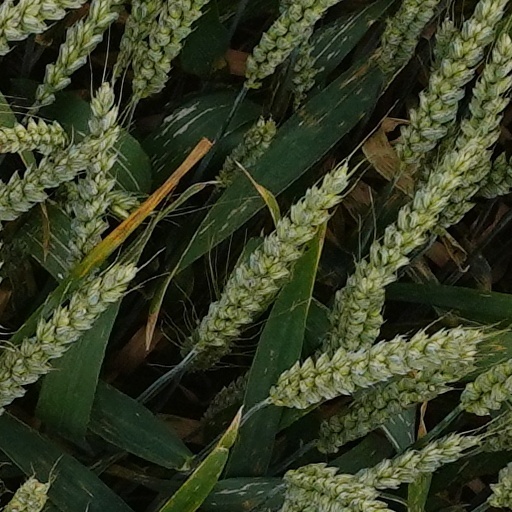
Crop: wheat